3D printing filament

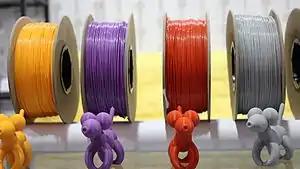
3D printing filament in different colours with models created using the filament.

3D printing filament is the thermoplastic feedstock for fused filament fabrication 3D printers. There are many types of filament available with different properties.